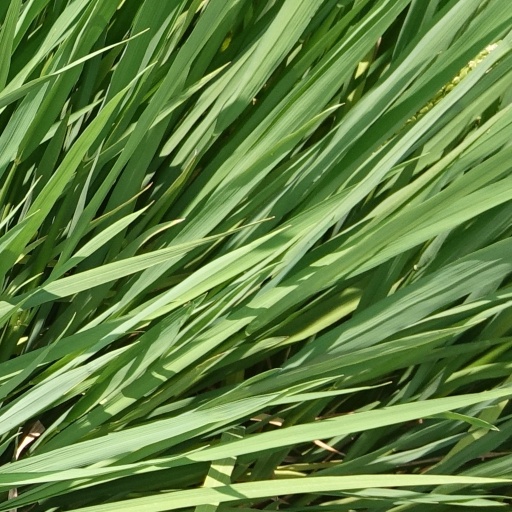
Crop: rice